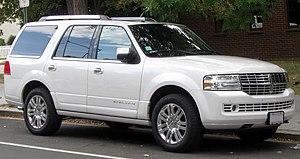
Le Lincoln Navigator est un SUV produit par Lincoln depuis 1998. Trois générations se sont succédé. Il s'agit du cousin du Ford Expedition.